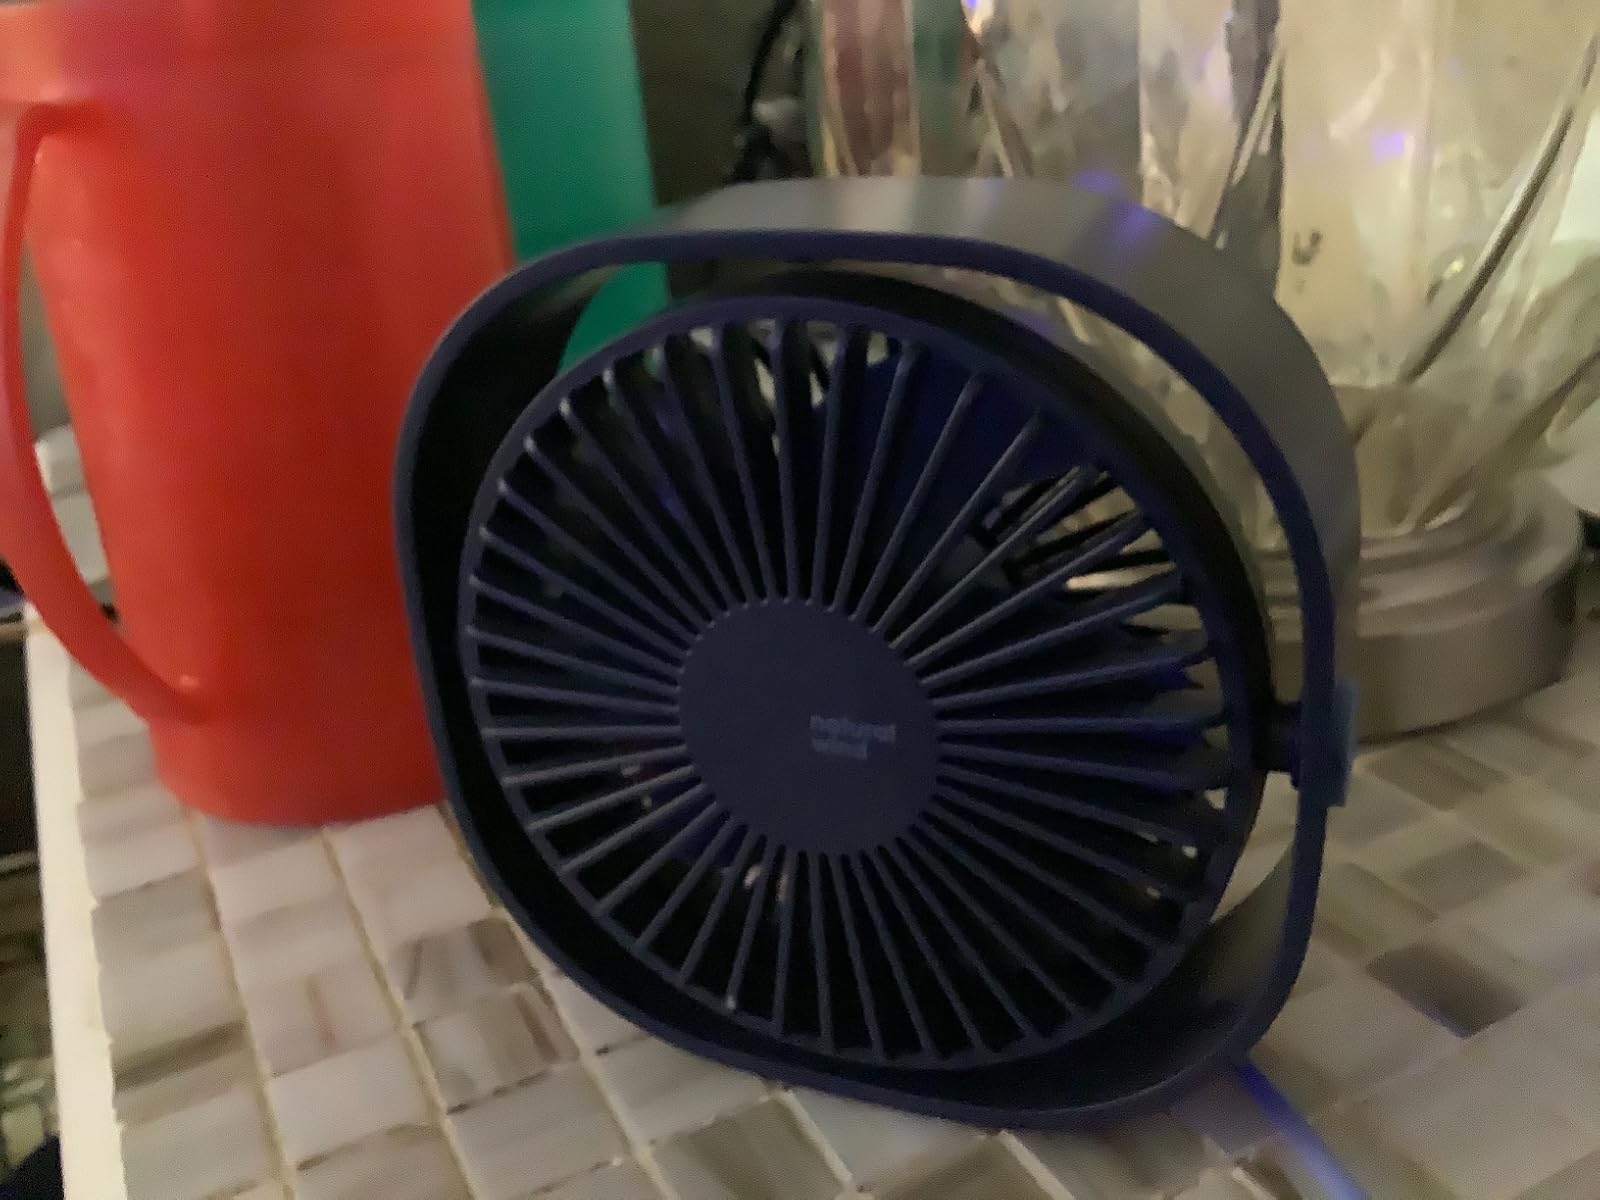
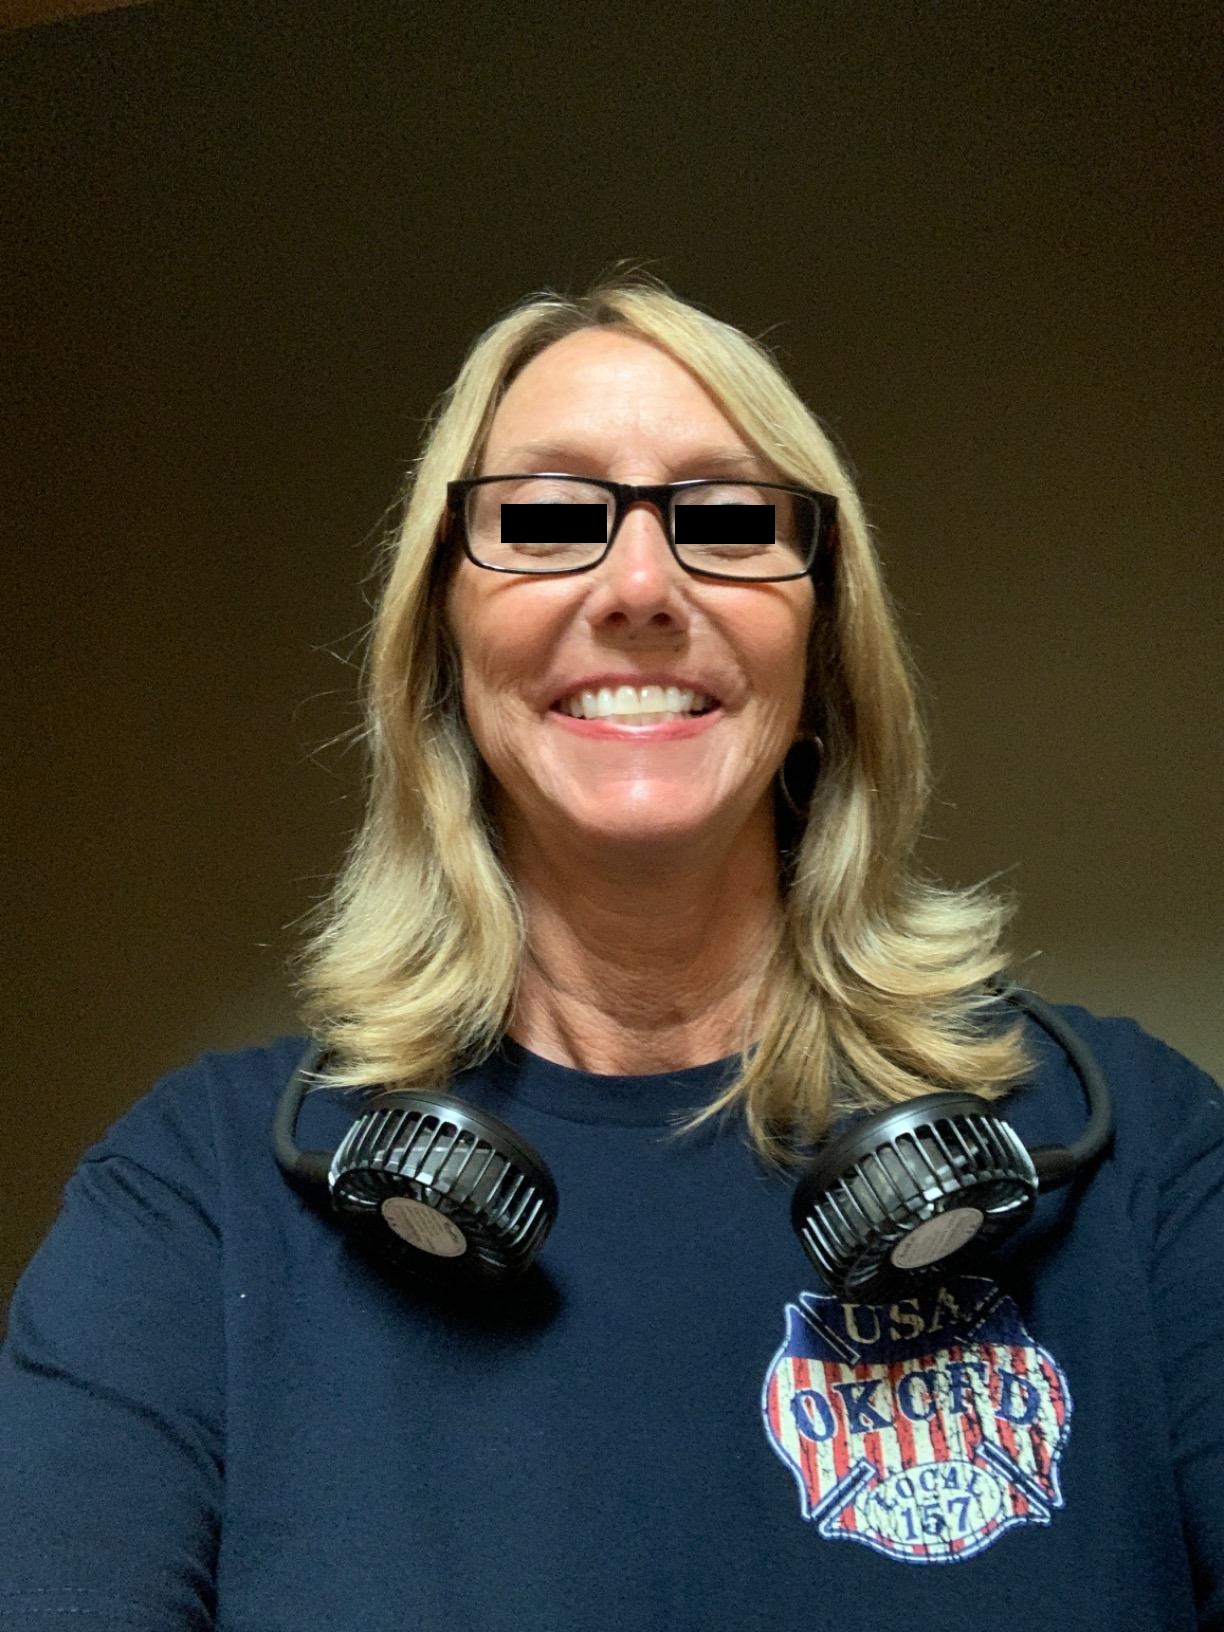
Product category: fan
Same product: no